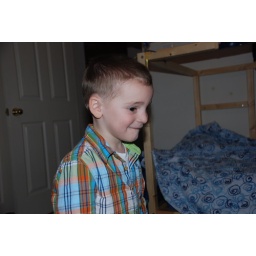
Still in shock at train table in his room